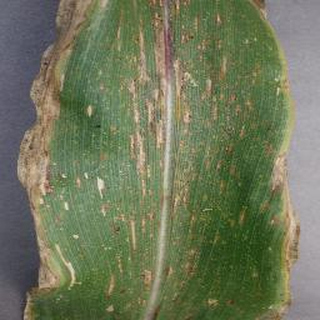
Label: corn_cercospora_leaf_spot